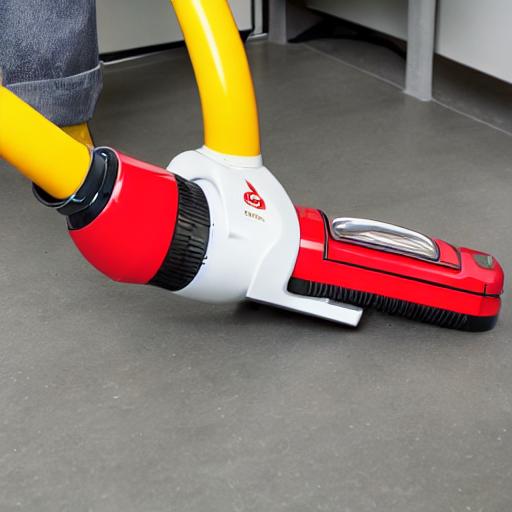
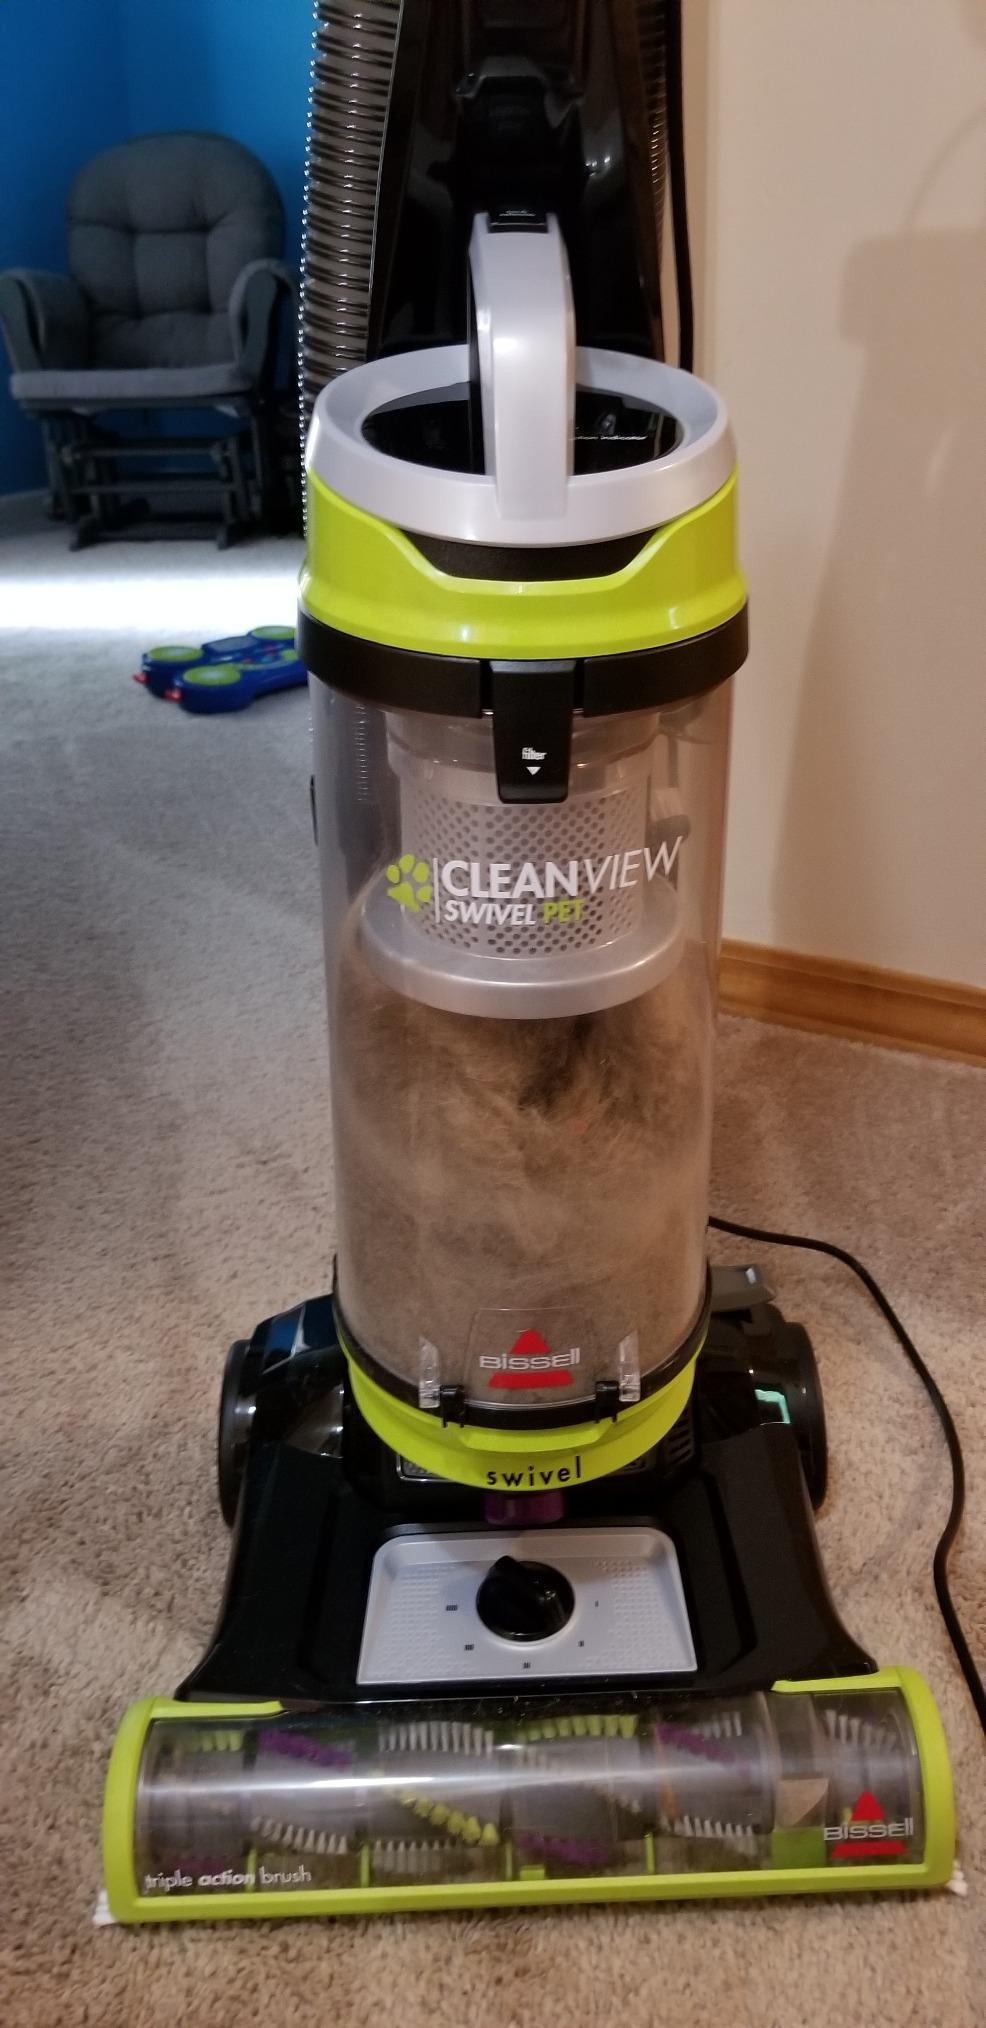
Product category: items_vacuum
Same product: no